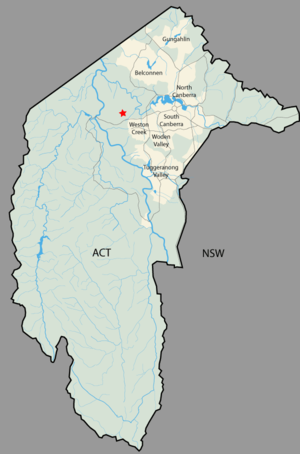
L'observatoire du Mont Stromlo se situe près de la ville de Canberra en Australie. Il fait partie du département d'astronomie et d'astrophysique de l'Australian National University.
Le mont Stromlo est situé un peu à l'ouest du centre de Canberra la capitale fédérale australienne, près du district de Weston Creek. Son point culminant est à environ 770 mètres d'altitude.